Couffo River

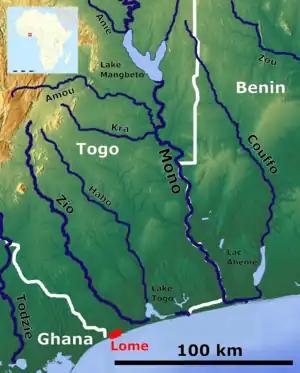
The Couffo (right).

The Couffo or Kouffo is a river in West Africa. It rises in Togo but runs for much of its course through Benin, draining into Lake Ahémé. It forms part of the Togo–Benin border and also serves as the border between Benin's Kouffo and Zou departments.